Laëtitia Kamba

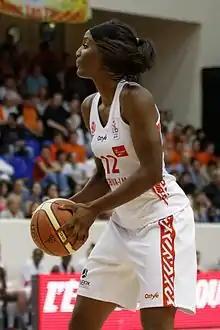
Kamba in 2013

Laëtitia Kamba (born January 10, 1987) is a French basketball player who plays for club Cavigal Nice Basket of the Cavigal Nice Basket.